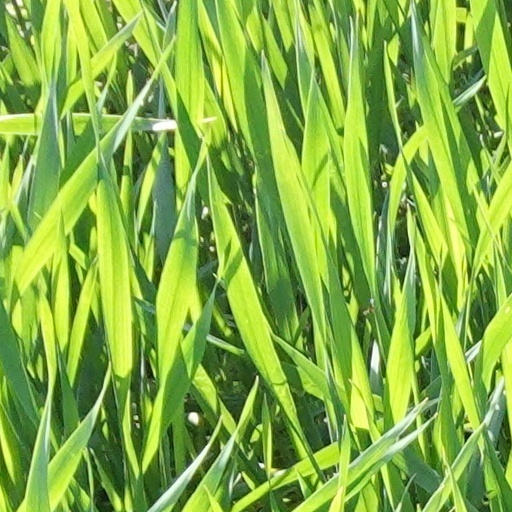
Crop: wheat